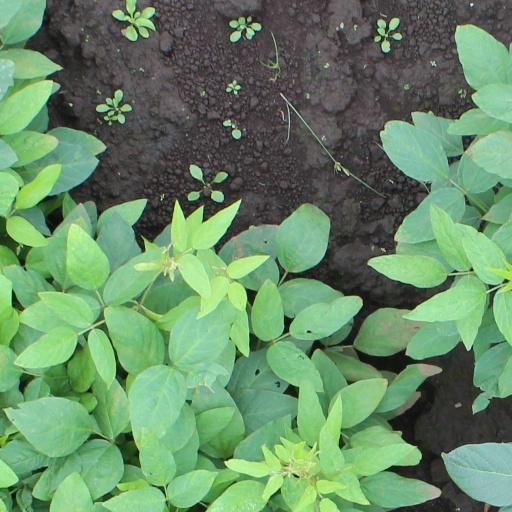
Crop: soybean